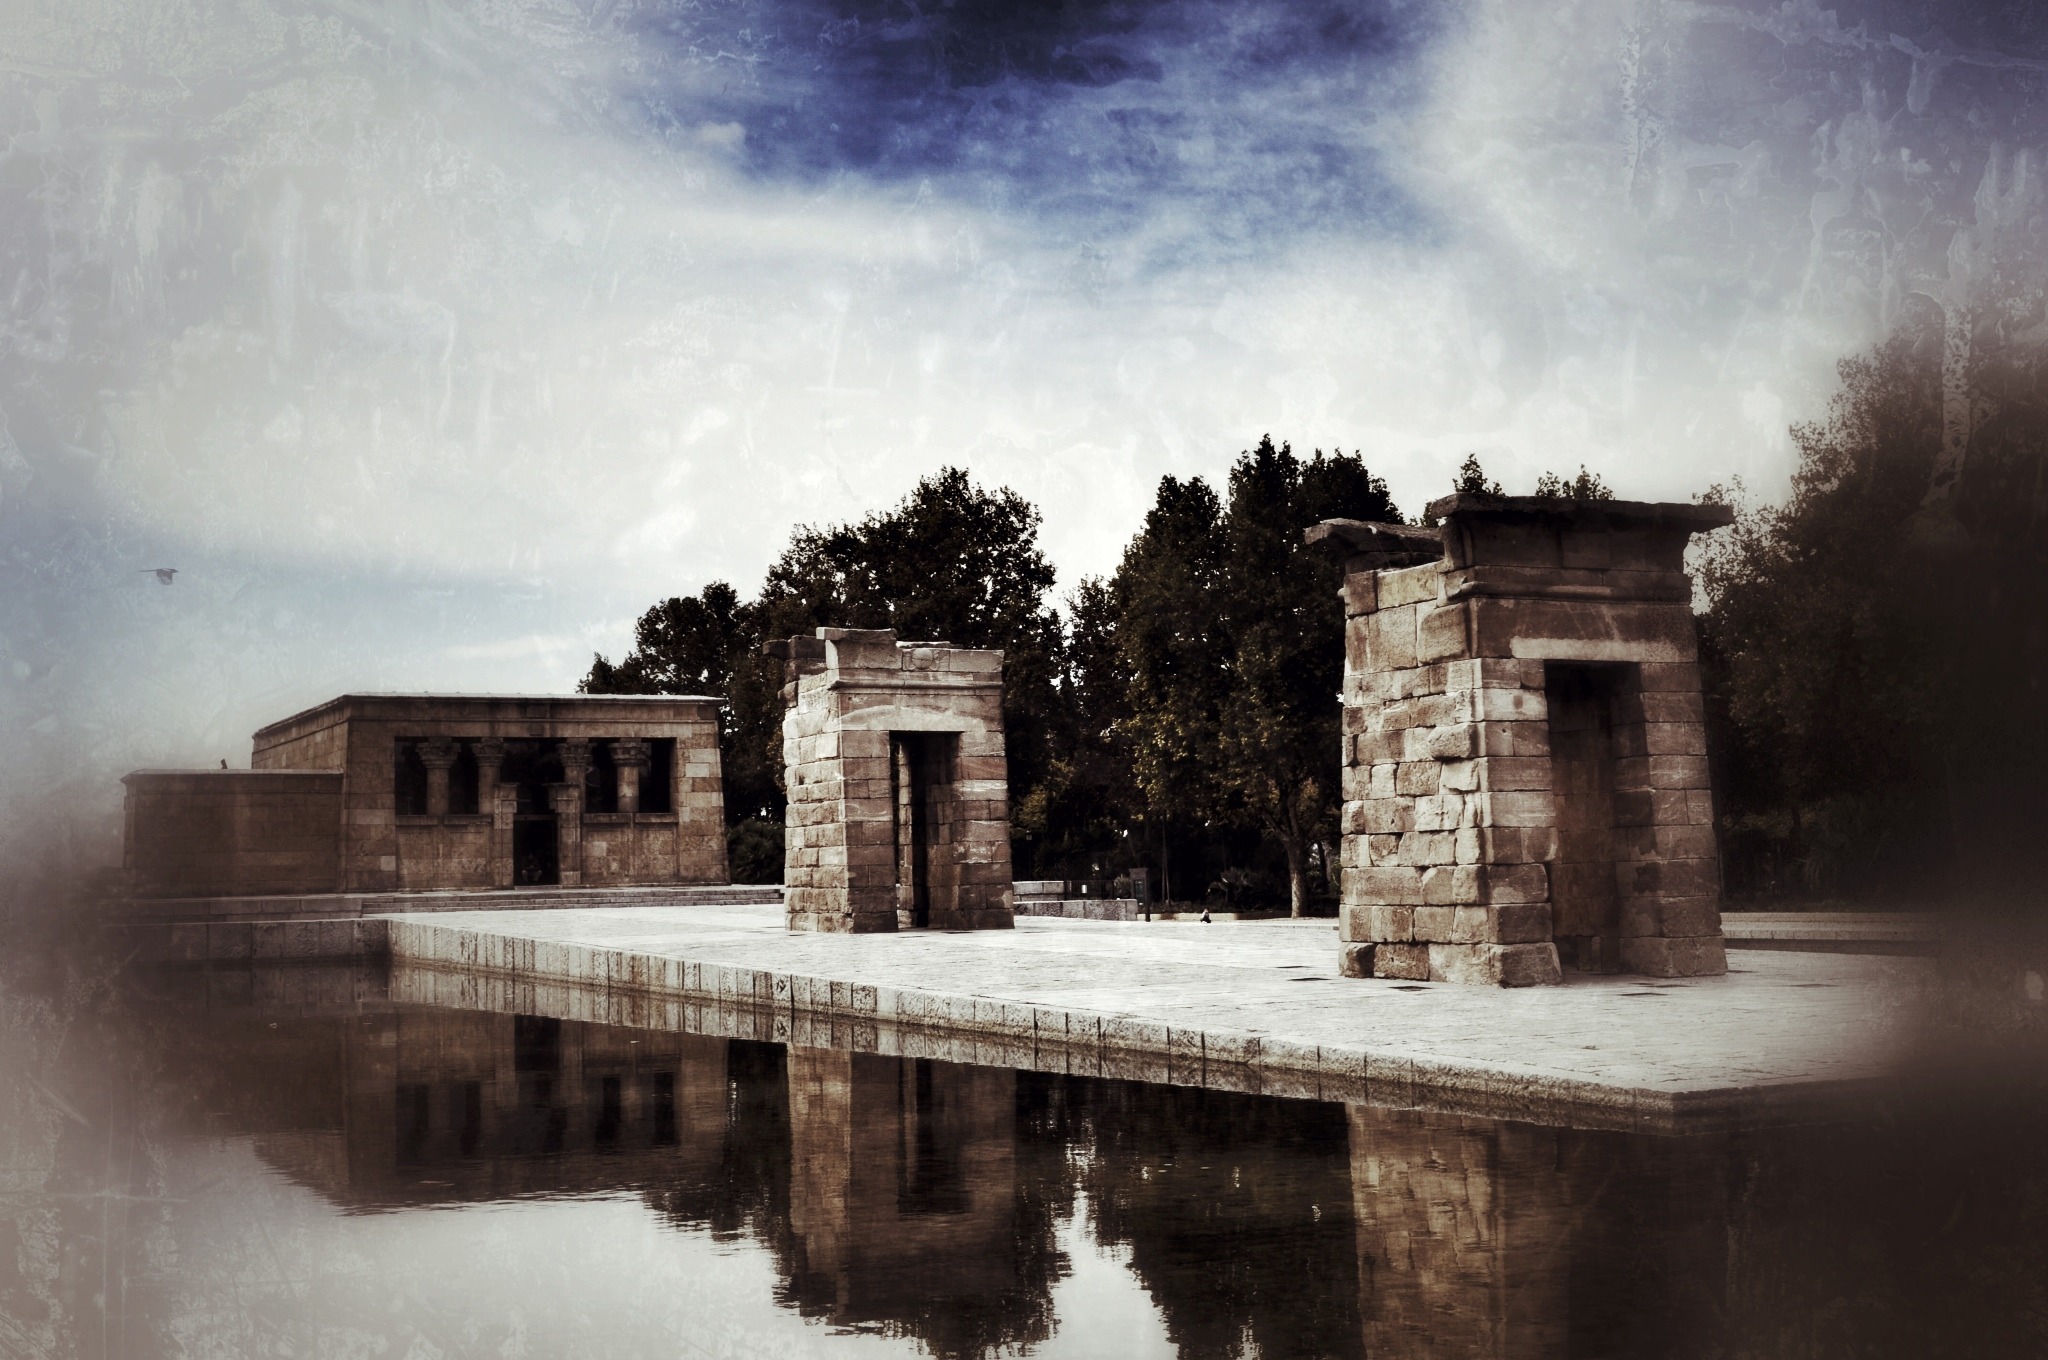
water, house, sunlight, morning, reflection, darkness, temple, ruins, madrid, ancient history, temple of debod, completo de debod temple